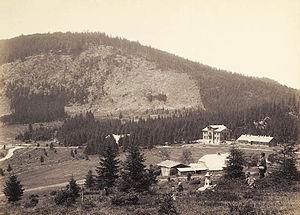
Le Špičák est une montagne culminant à 1 205 mètres d'altitude située dans la Forêt de Bohême, sur le territoire du village éponyme de Špičák à deux kilomètres au nord de Železná Ruda, dans la région de Plzeň dans le Sud-Ouest de la République tchèque.